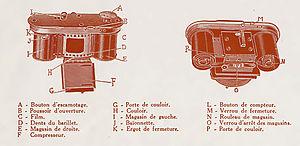
Le Cent-Vues, appareil photo conçu par Étienne Mollier, médaille d'or du Concours Lépine 1910.
Le format 35 mm a été la pellicule la plus utilisée du cinéma argentique. Considérée comme le « format standard », elle mesure 35 millimètres de largeur et est dotée sur ses bords de perforations rectangulaires pour assurer son entraînement par les divers mécanismes de prise de vues et de projection.
Étienne Mollier, né le 25 décembre 1876 à Saint-Laurent-du-Pont et mort le 30 juin 1962 à Paris, est un inventeur français. Il est un des précurseurs de l’utilisation du format 35 mm en photographie avec son appareil Cent-Vues, conçu en 1909. En 1937, il met au point le premier rétroprojecteur commercialisé en France, L’Omniscope horizontal.